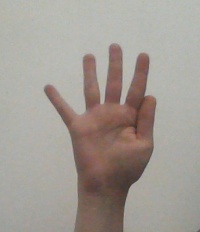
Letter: sheen